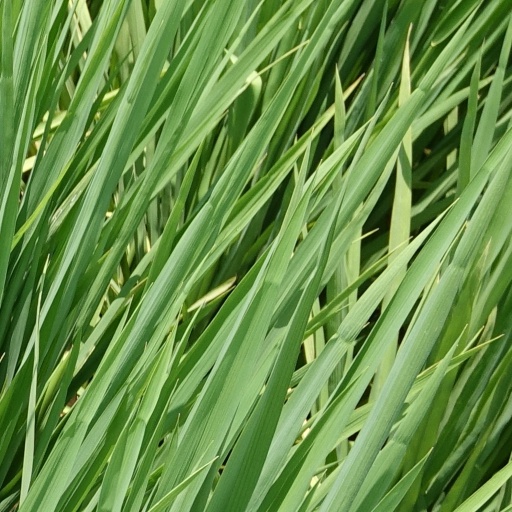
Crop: rice